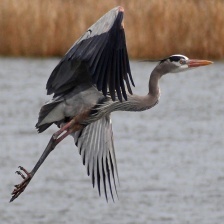
Species: BLUE HERON
Scientific name: ARDEA HERODIAS
ImageNet parent category: little_blue_heron